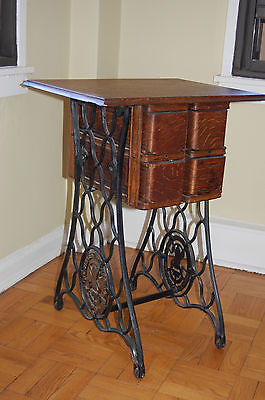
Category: cabinet